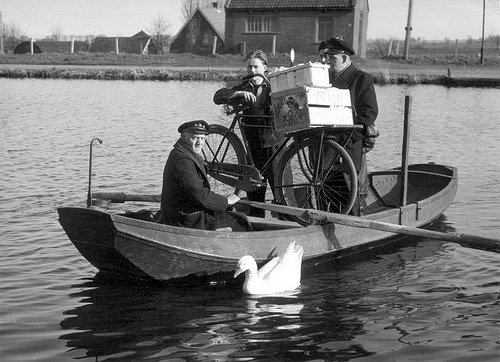
Several men and a bicycle in a rowboat on a lake, near a swan.
Three people on a boat with a swan floating next to it.
Three men are standing in a boat with a bicycle as another rows the boat.
An old photo of four men in a boat with a bicycle
people on a canoe transporting goods on a lake.